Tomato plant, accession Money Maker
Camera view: tilt-top (135 deg); turntable rotation: 0 degrees
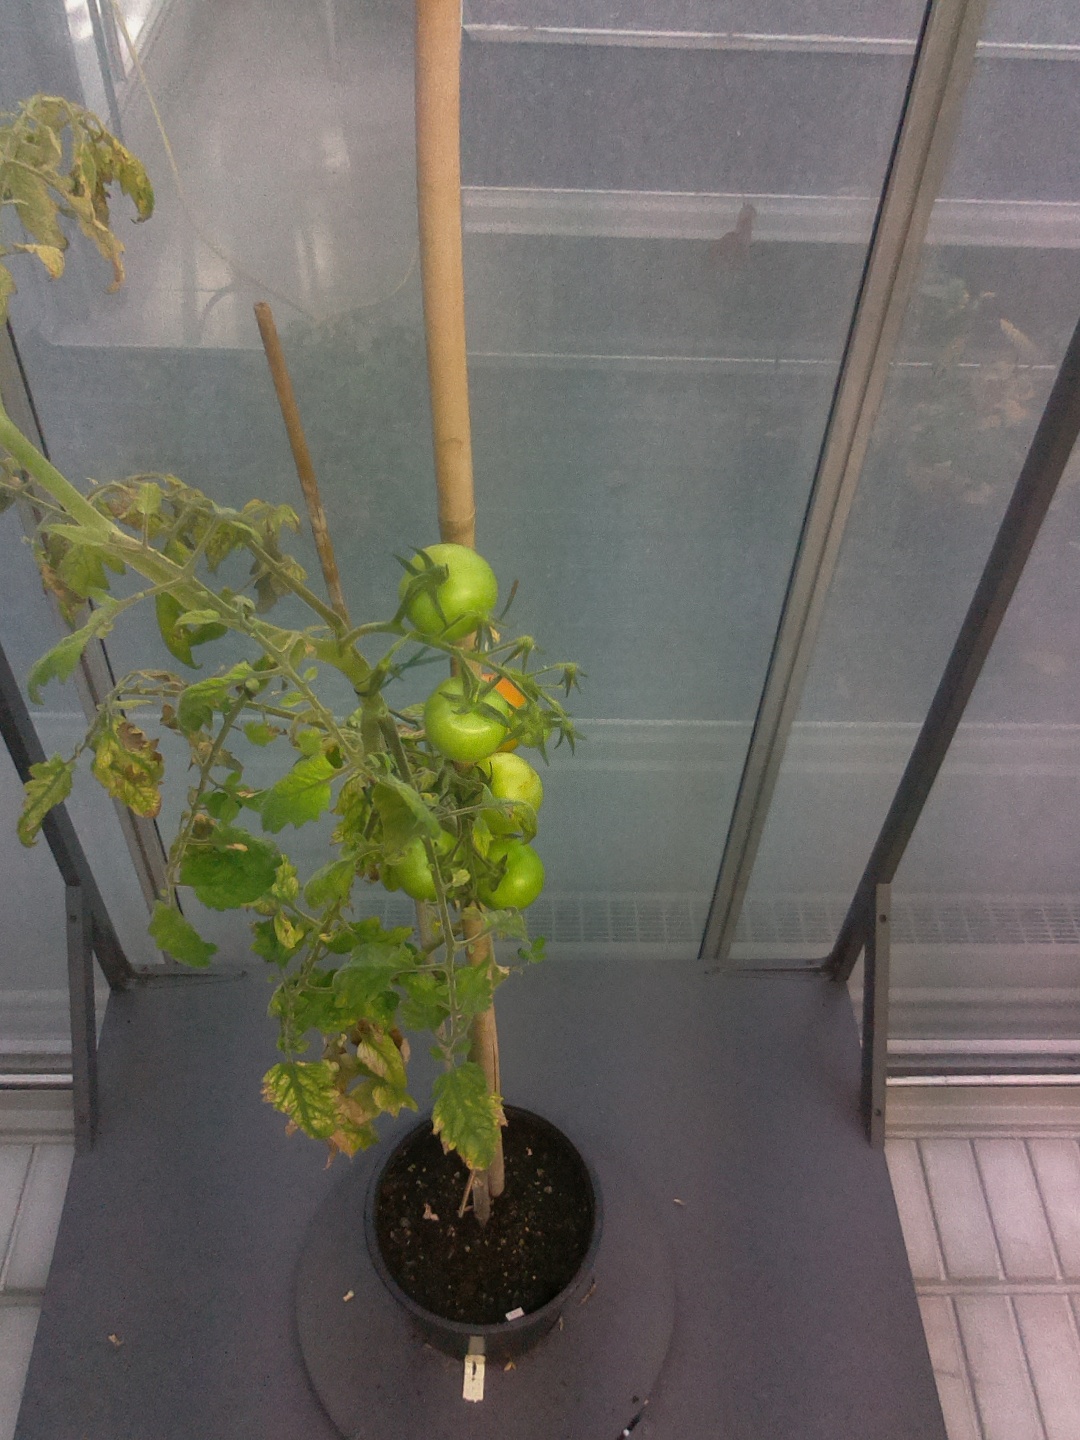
BBCH growth stage 80: fruits start showing typical ripe color (orange -> red)